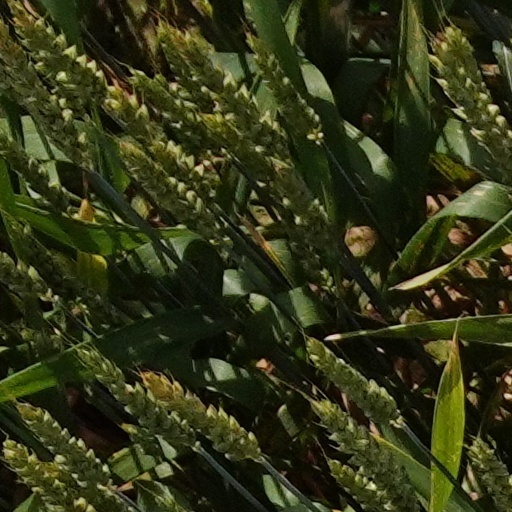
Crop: wheat